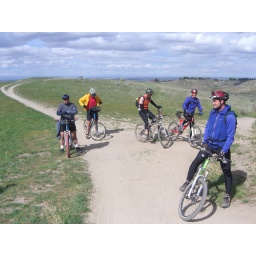
Wade, Mark, Lee, Keith and Micheal on our annual post-Robie mountain bike ride in the Boise foothills